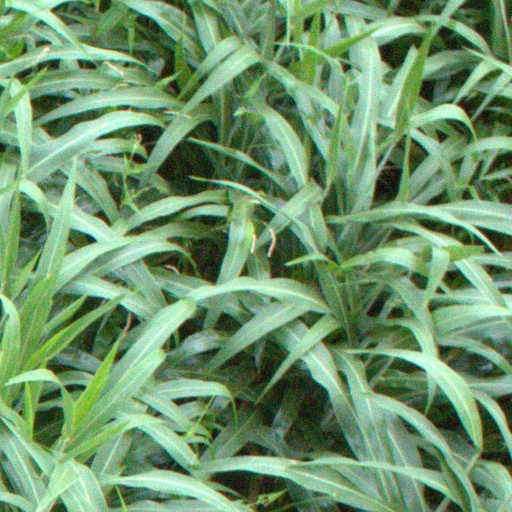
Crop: sorghum